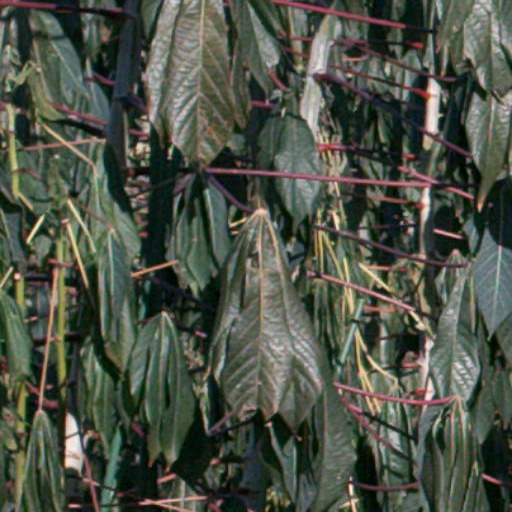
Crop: cassava